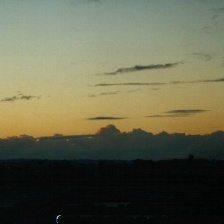
Cloud type: Stratocumulus